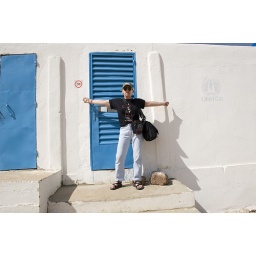
Jody Williams points to the &amp;quot;no guns&amp;quot; sign by the office door of UNHCR.